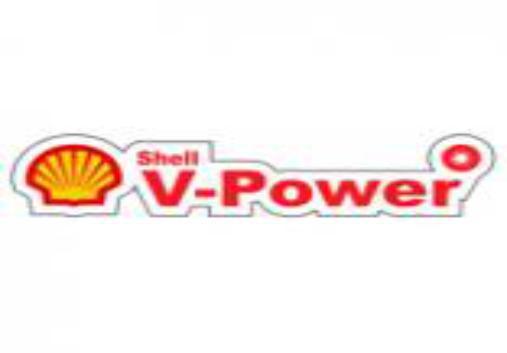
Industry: Transportation